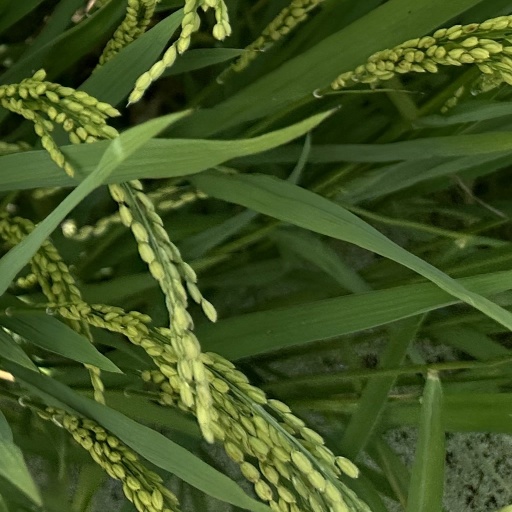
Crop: rice